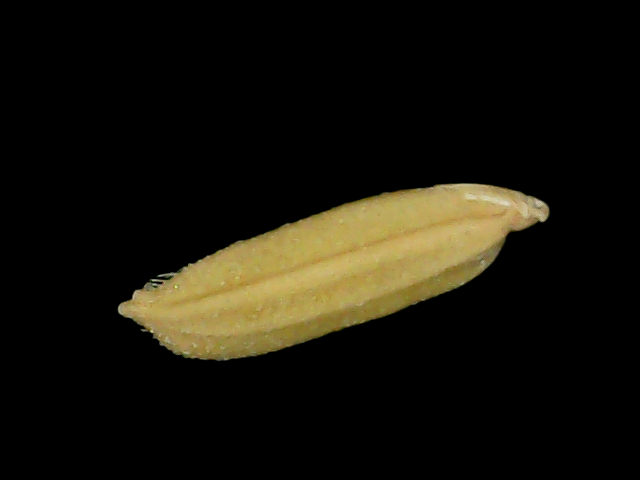
Rice variety: Bd85